Basilica of Saint Mary (Minneapolis)

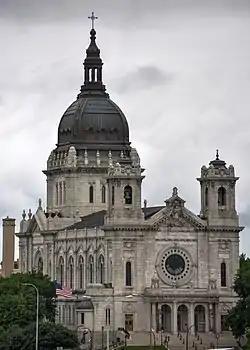
The Basilica of Saint Mary in 2016

The Basilica of Saint Mary, formerly the Church of the Immaculate Conception, is a Catholic minor basilica and cathedral located on its own city block on Hennepin Avenue between 16th and 17th Streets in downtown Minneapolis, Minnesota. Dedicated in 1913, it became the first church named a basilica in the United States when Pope Pius XI raised it to the status in 1926. The Basilica of Saint Mary is the co-cathedral for the Archdiocese of Saint Paul and Minneapolis.